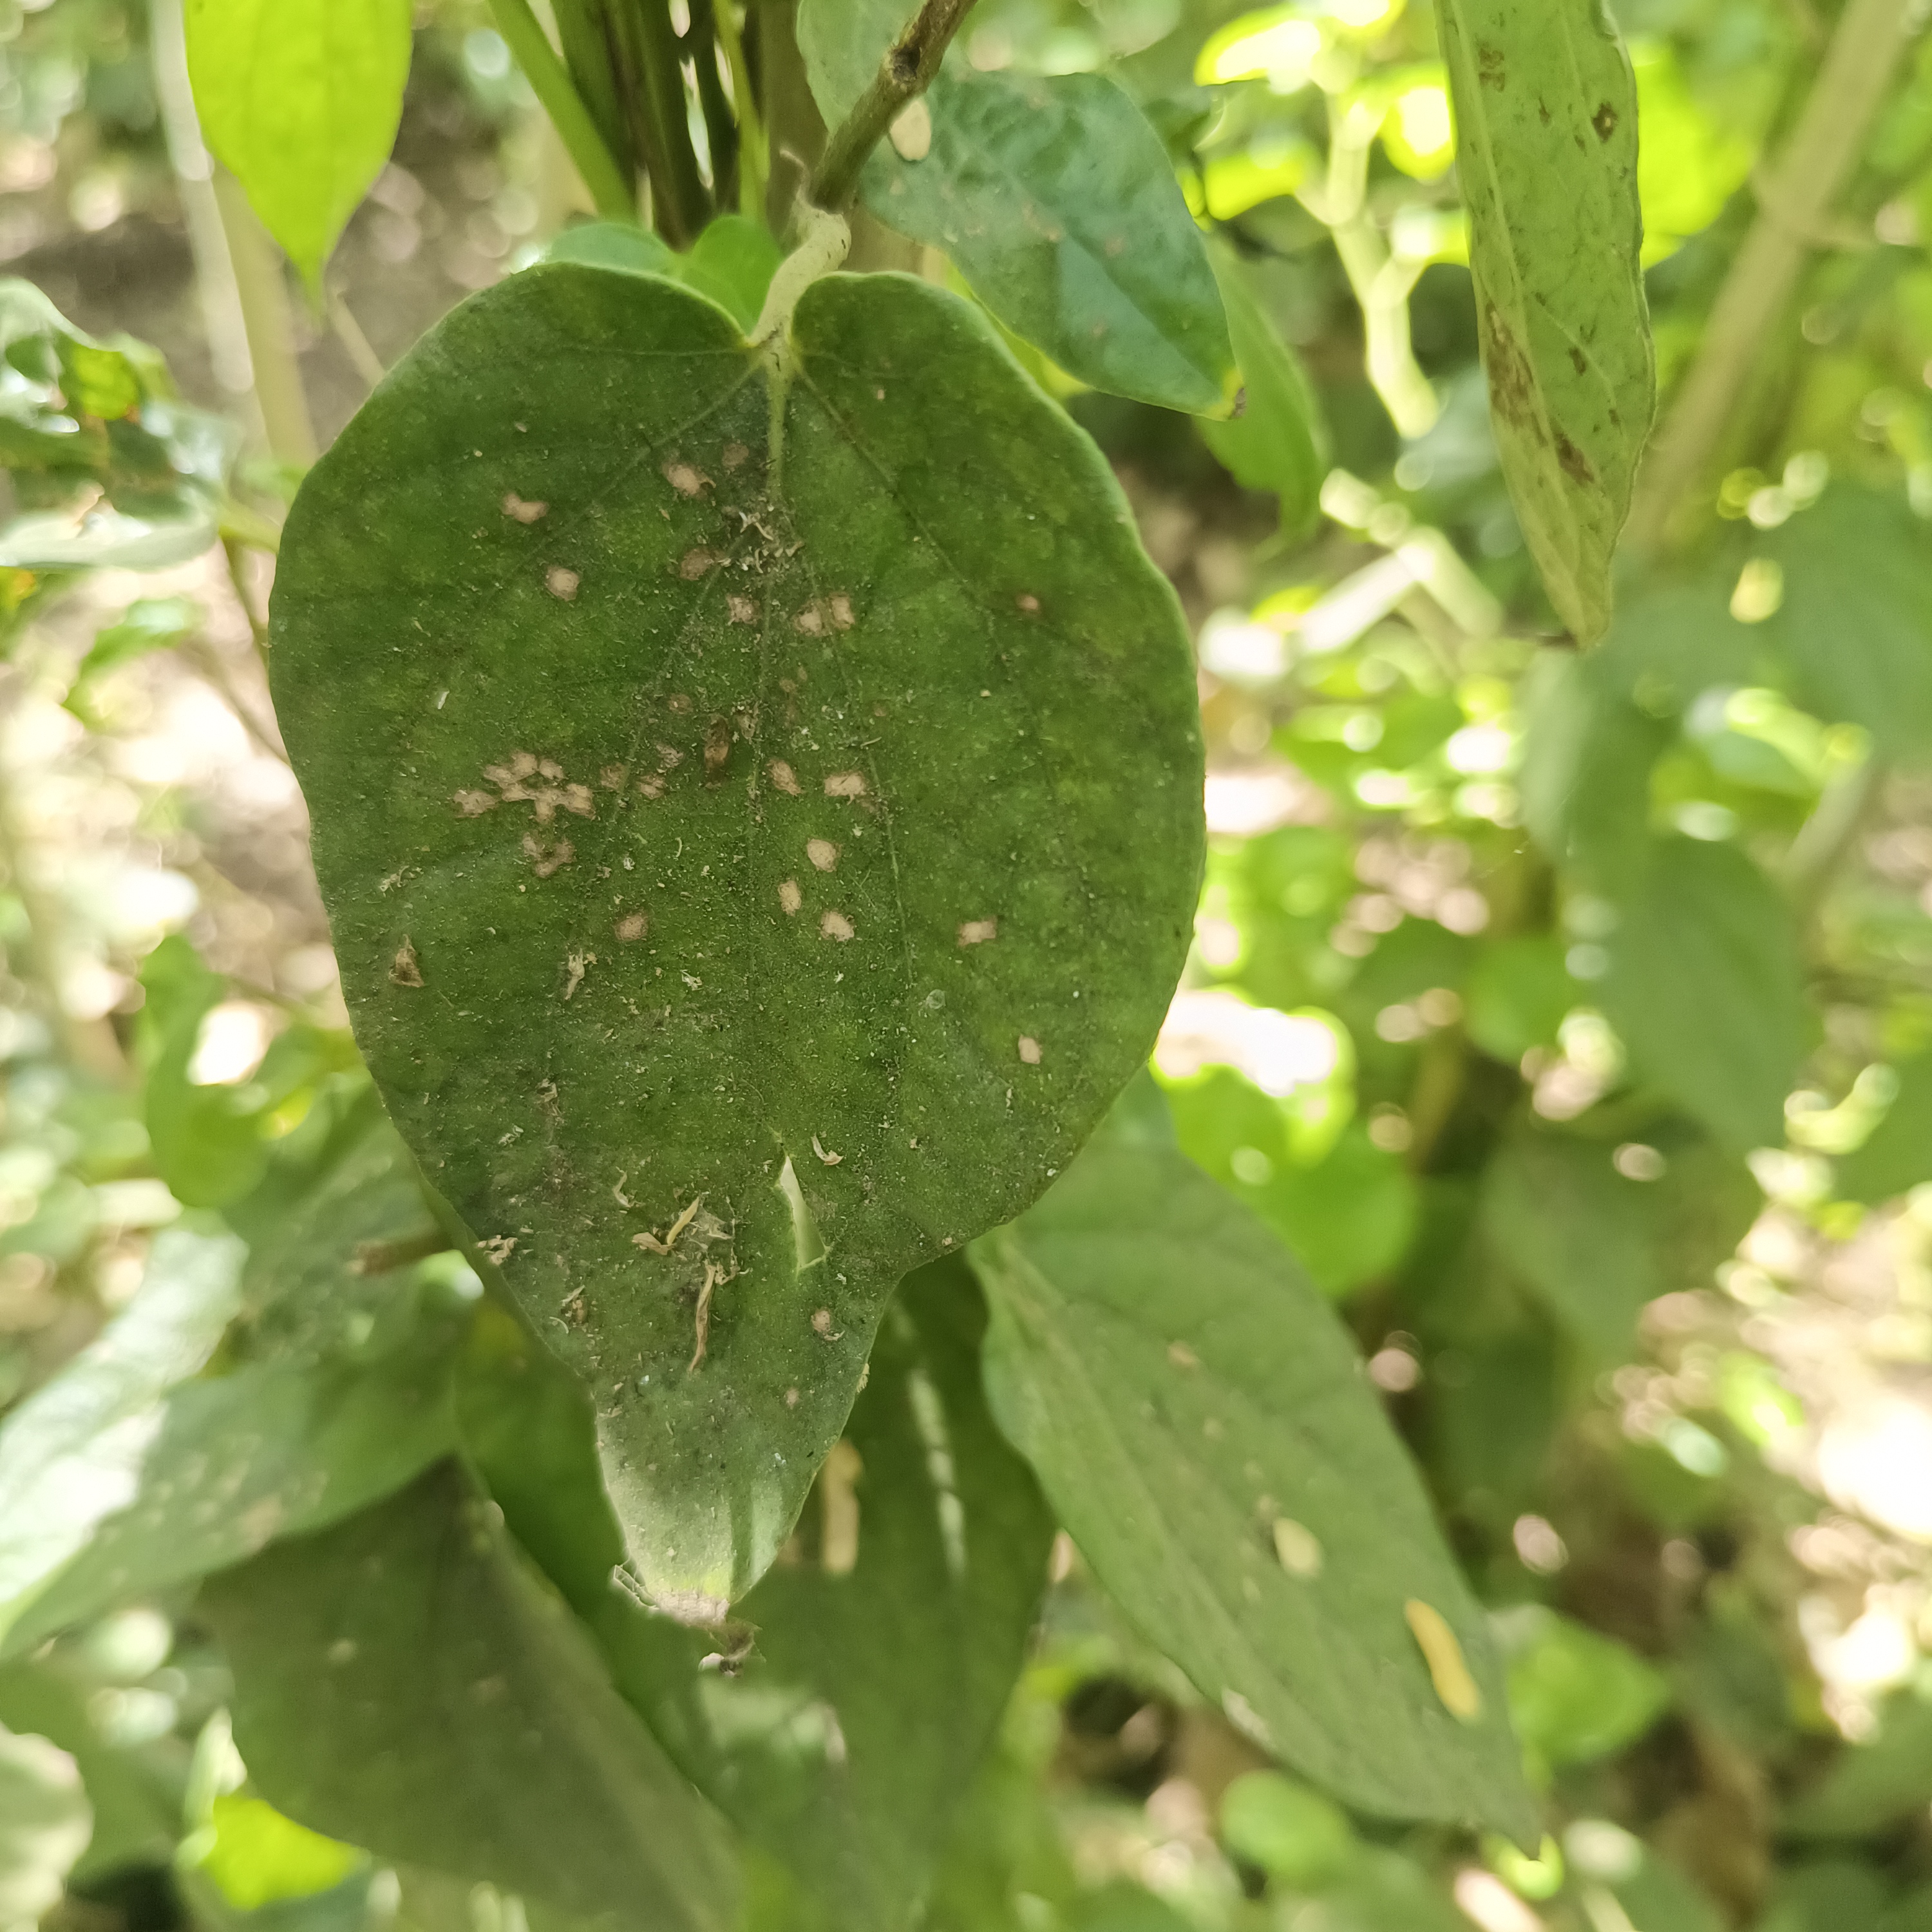
Label: Diseased